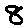
Label: 8